Fast chess

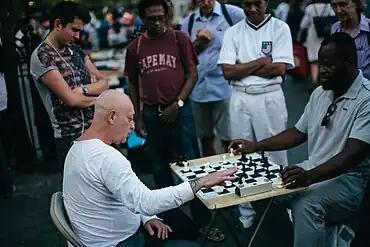
Spectators watch as street chess player "Russian Paul" (left) plays bullet chess with Jonathan Corbblah in Union Square, Manhattan.

Fast chess, also known as speed chess, is a type of chess in which each player is allowed significantly less time than classical chess time controls allow. Fast chess is subdivided, by decreasing time controls, into rapid chess, blitz chess, and bullet chess. Armageddon chess is a variant of fast chess with draw odds for black and unequal time controls, used as a tiebreaker of last resort.